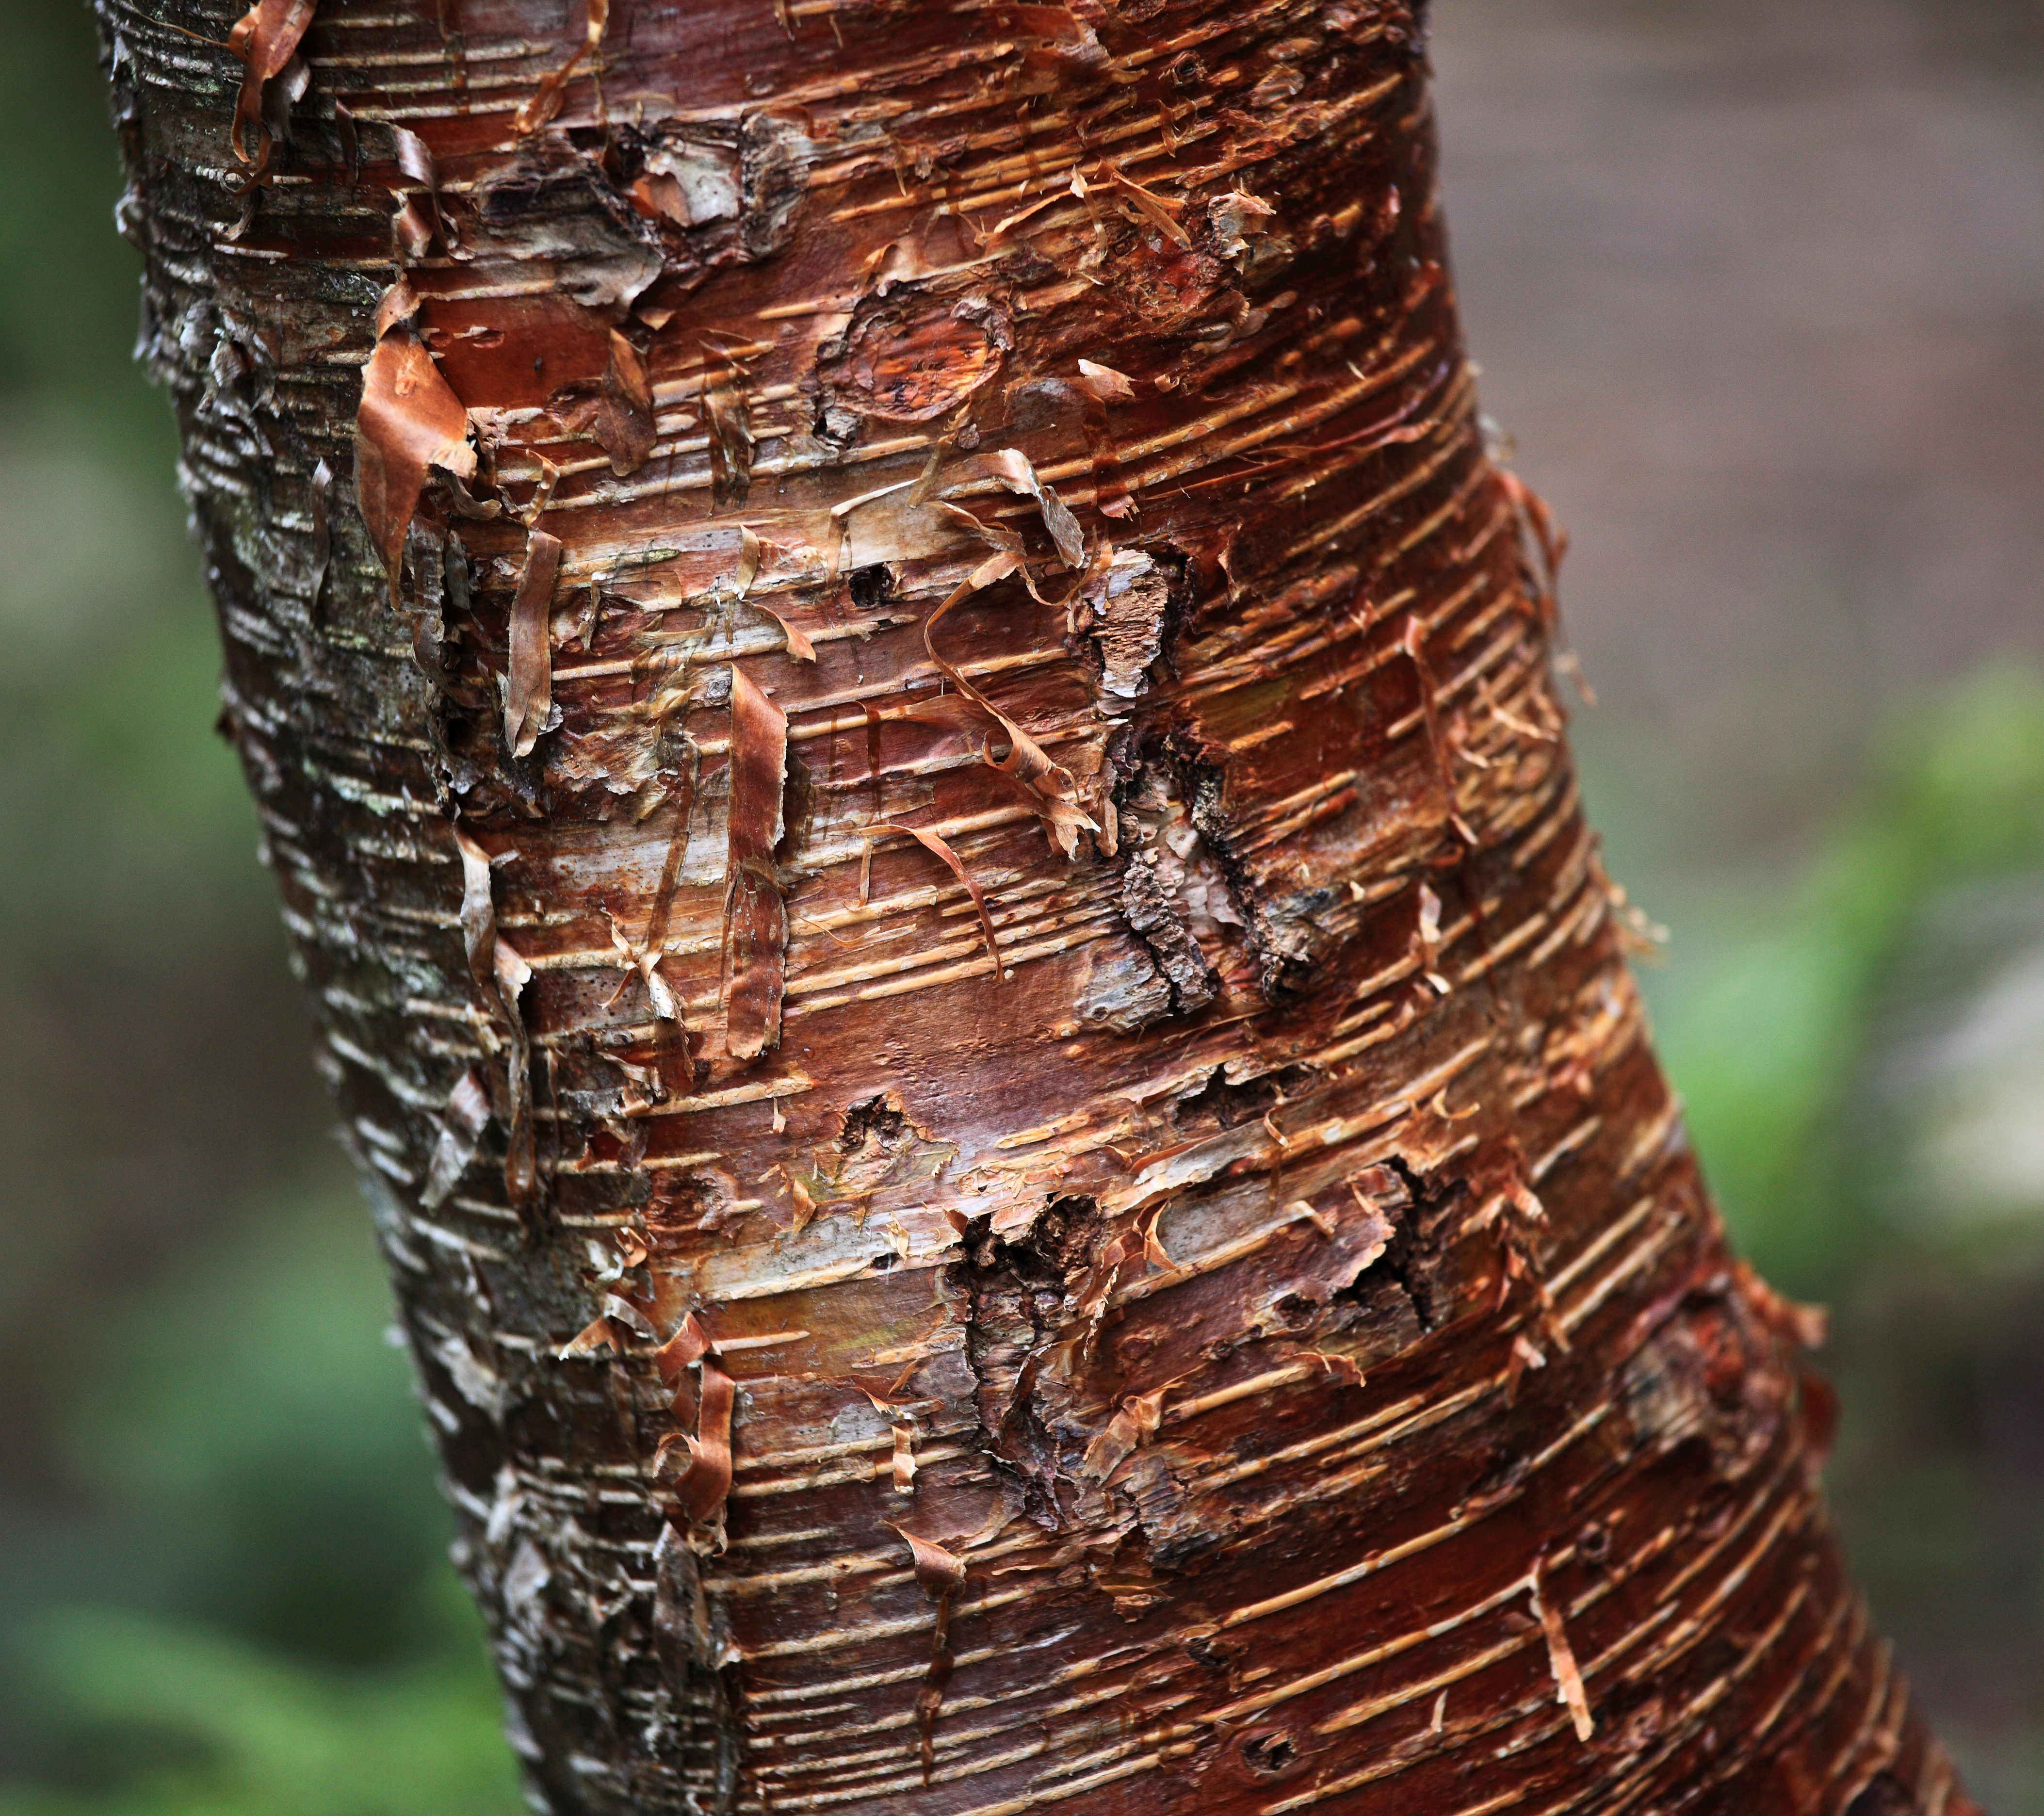
tree, wood, trunk, high, 5d, hires, carving, tone, markii, hi, res, resolution, gunma, katashina, woody plant, outdoor structure